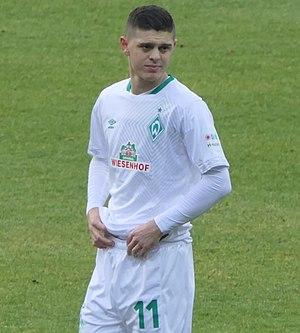
Milot Rashica, né le 28 juin 1996 à Vushtrri, est un footballeur international kosovar, qui évolue au poste d'ailier au sein du club allemand du Werder Brême.